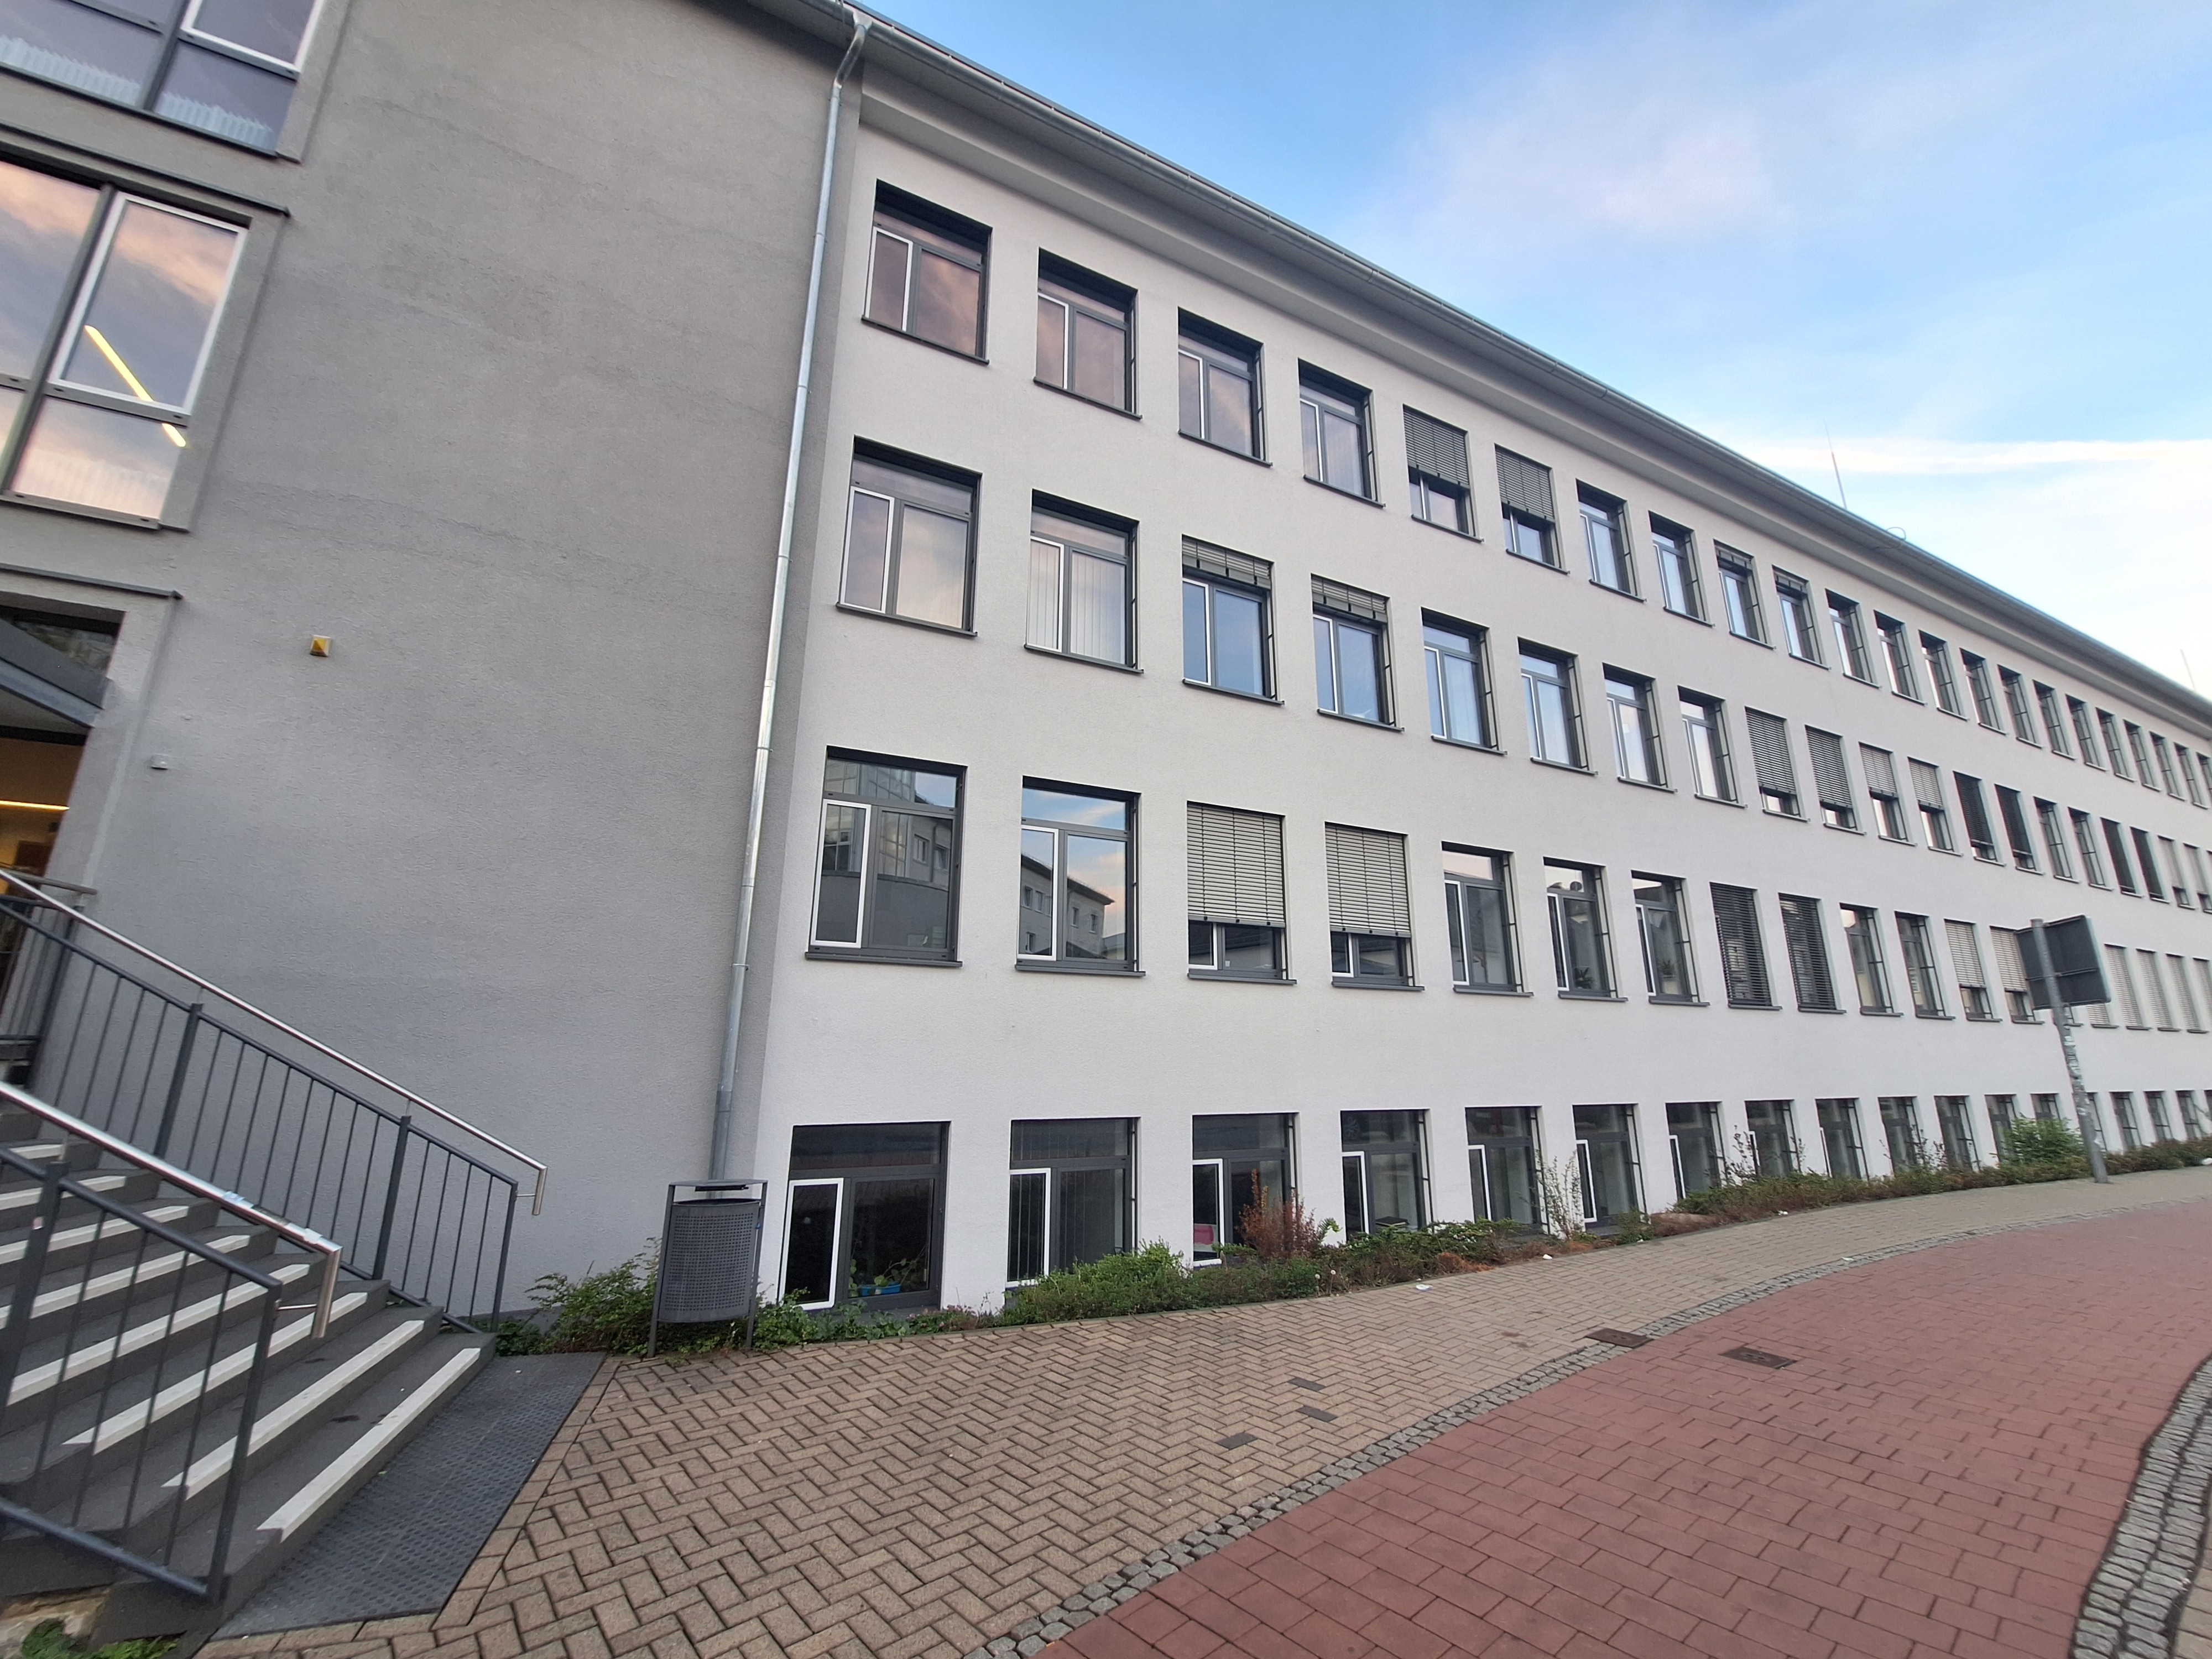
Building: Biegenstraße 12